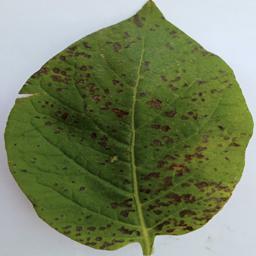
Etiqueta: Tizon_Temprano